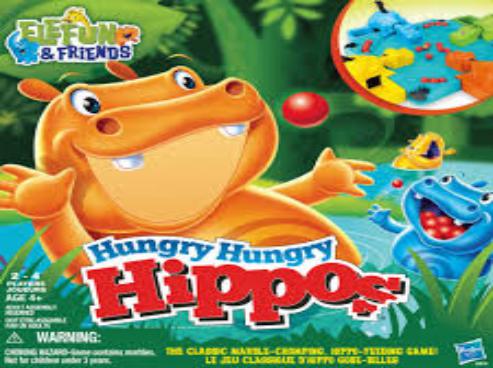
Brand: Hungry Hungry Hippos
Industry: Food